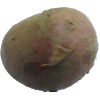
Label: red_potato